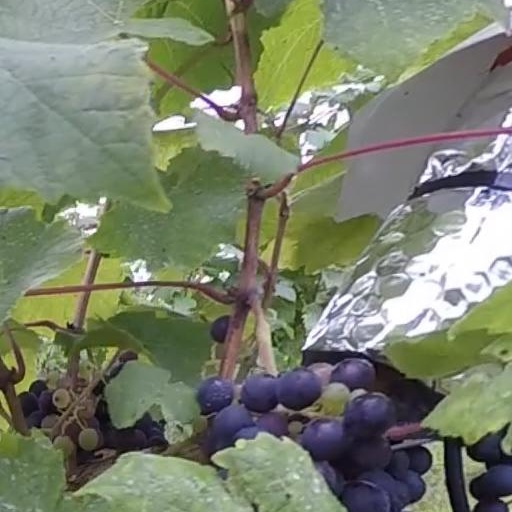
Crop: grape